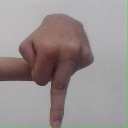
अक्षर: प